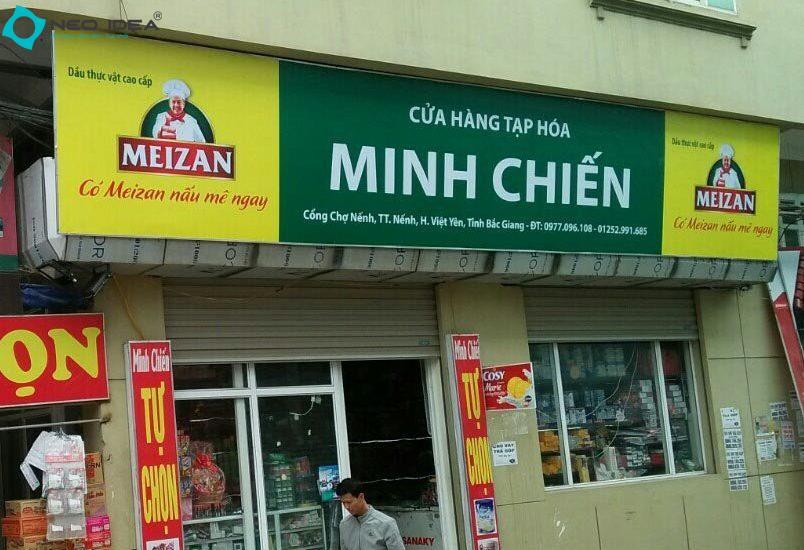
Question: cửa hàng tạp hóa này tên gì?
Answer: minh chiến